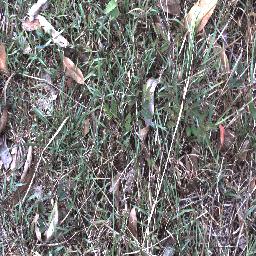
Label: negative